Low (David Bowie album)

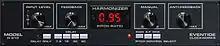
At the forefront of "Low"s sound was Visconti's recent acquisition: an Eventide H910 Harmonizer. When Bowie asked what it did, Visconti replied, "It fucks with the fabric of time."

"Low" features Bowie's first explorations of electronic and ambient music. "Ultimate Classic Rock" and "Consequence of Sound" retrospectively categorised "Low" as art rock and experimental rock, respectively. Along with its successor ""Heroes"", the songs on "Low" emphasise tone and atmosphere, rather than guitar-based rock. German bands like Tangerine Dream, Neu! and Kraftwerk influenced the music. Seabrook considers Neu! the biggest influence on Bowie's new musical direction; he explained that their 1975 album "Neu! '75" is, like "Low" and ""Heroes"", characterised by a song/instrumental split and contains a song titled "Hero". Ron Hart of "The Observer" recognised Kraftwerk's "Radio-Activity" (1975) as an influence, noting that album's harmony of "experimentalism and repetition" as providing the template for "Low".